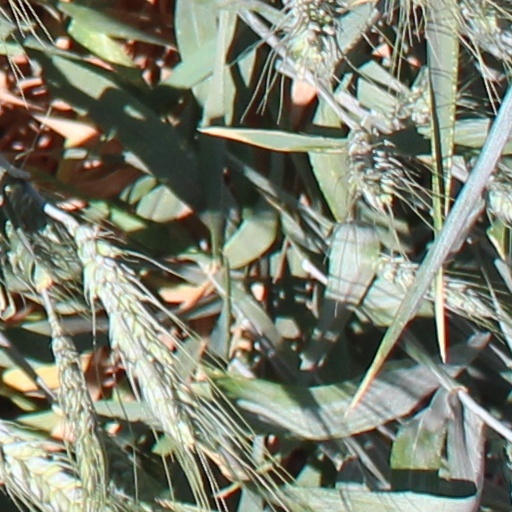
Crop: wheat